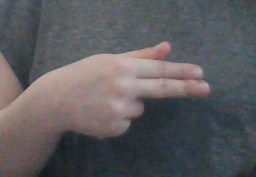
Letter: ghain